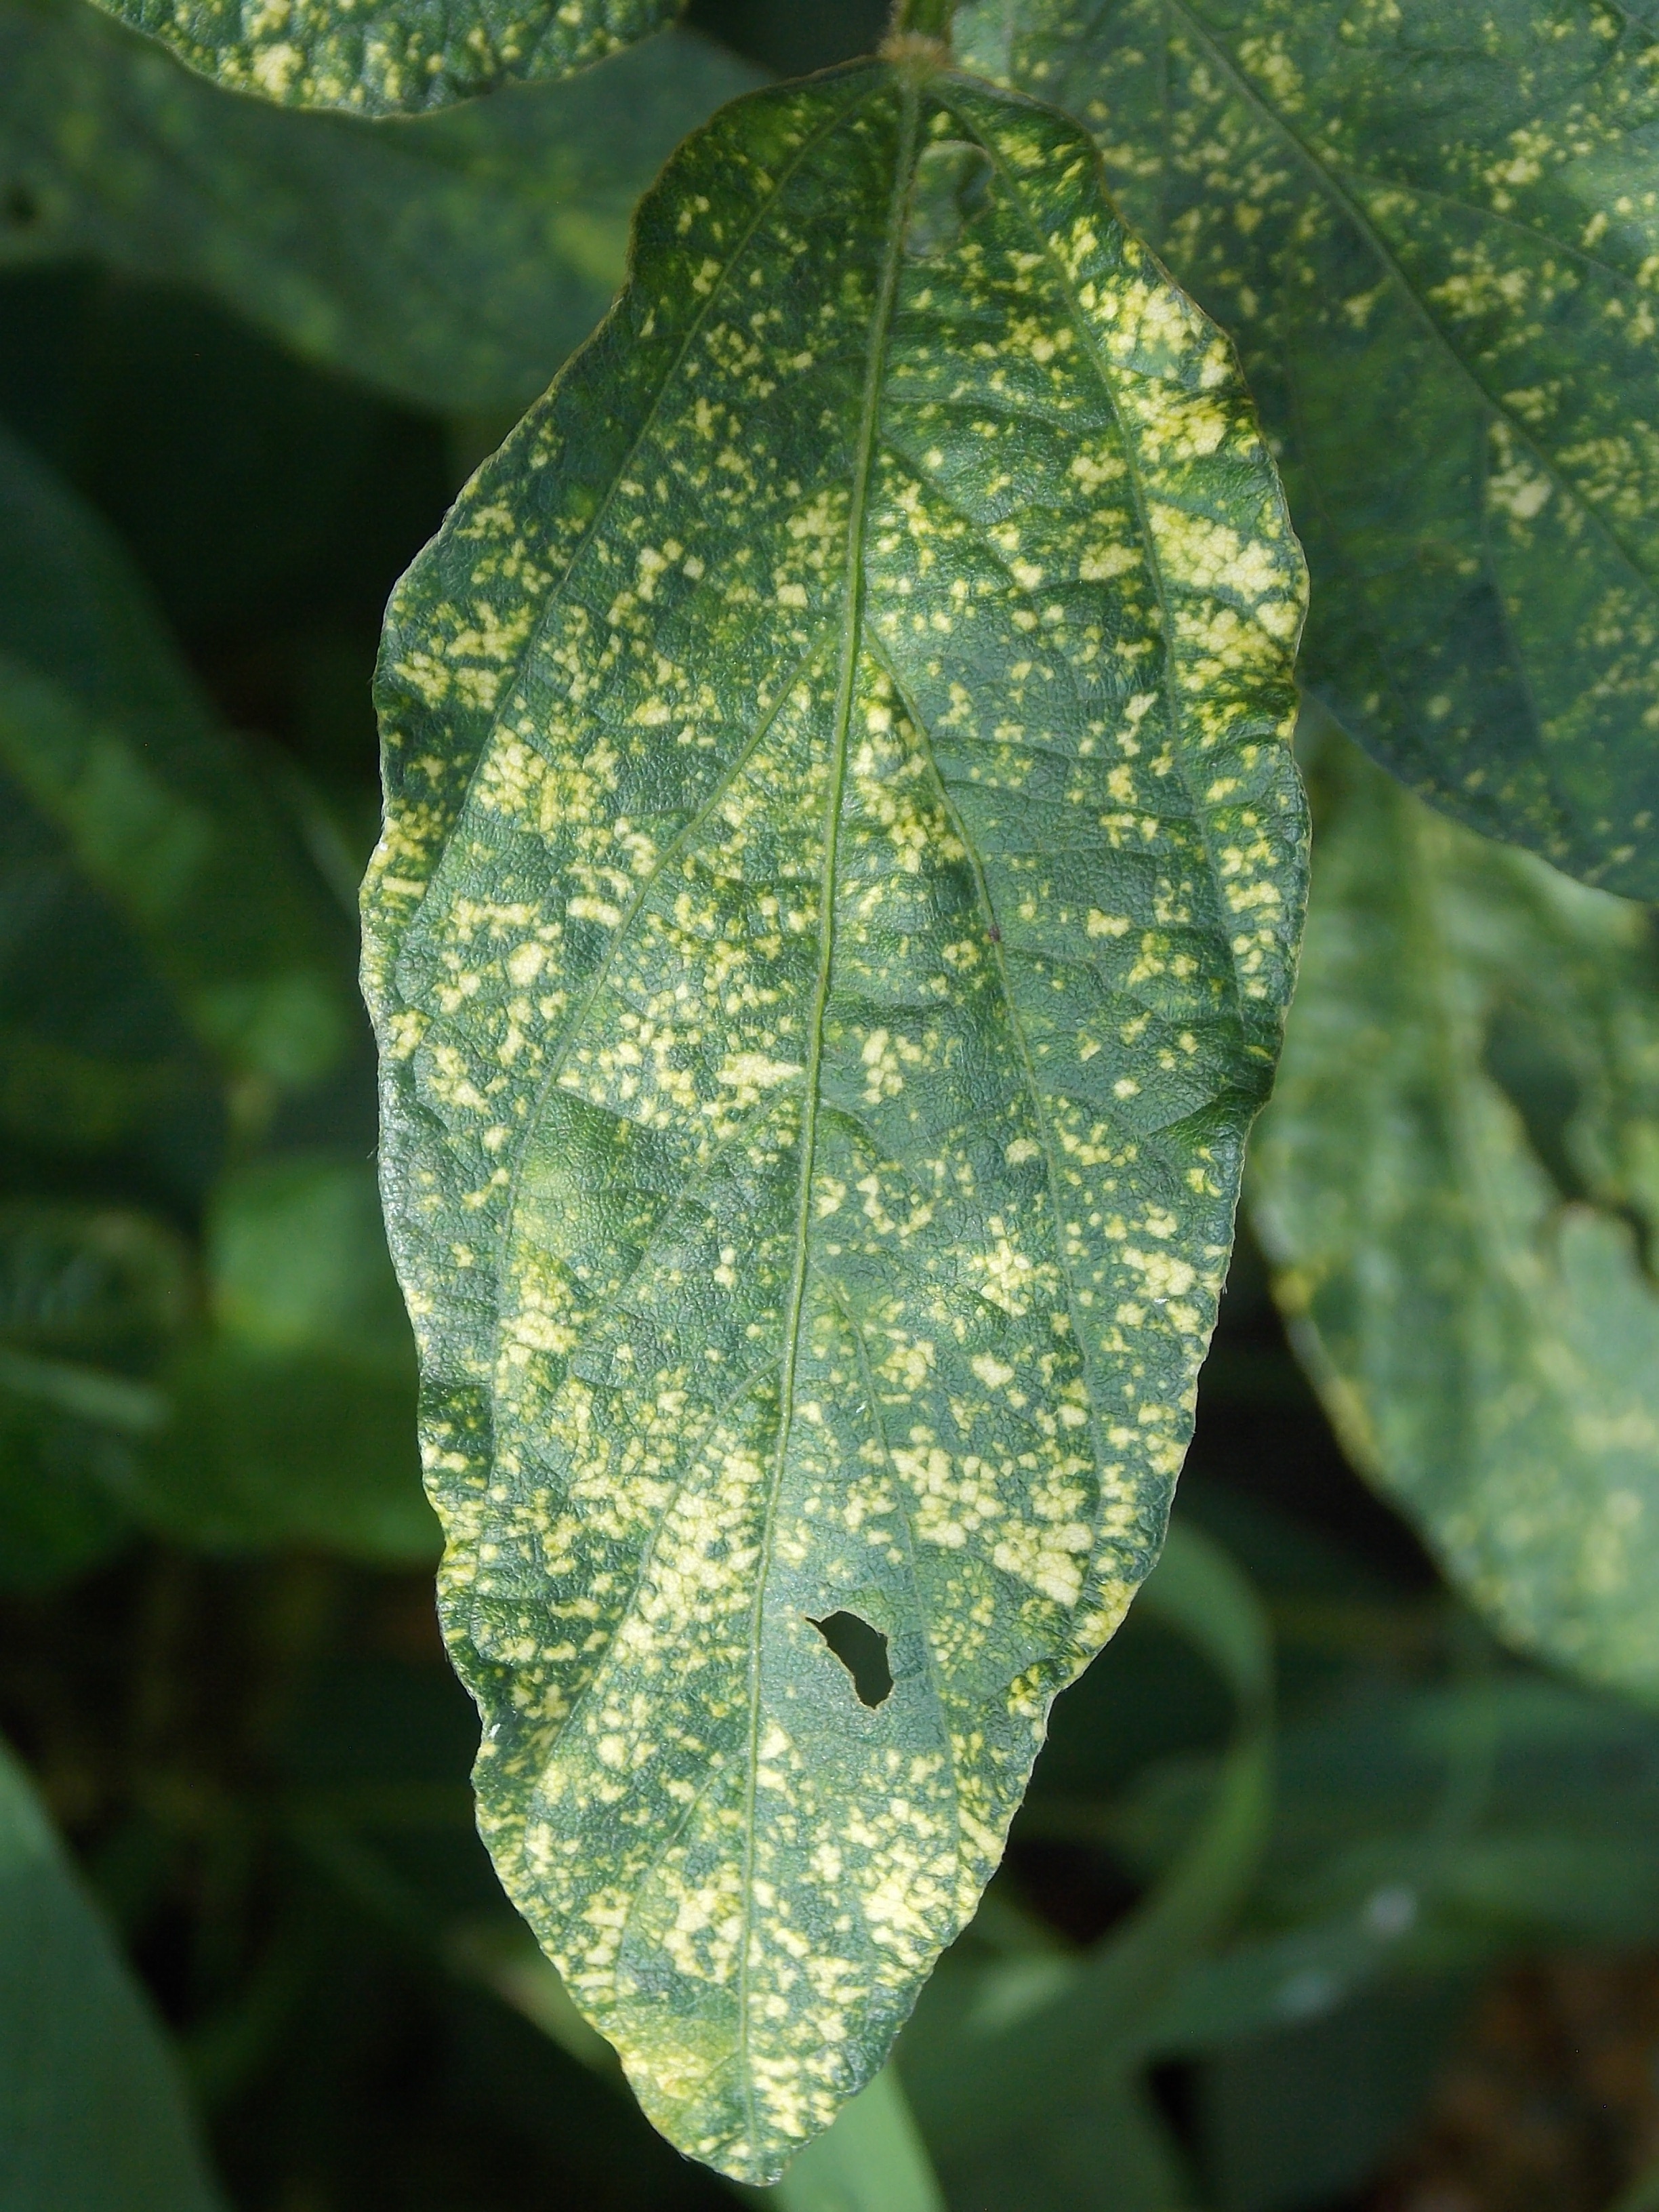
Label: Disease